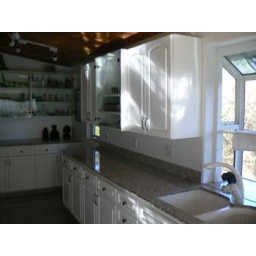
Tacoma Wa. home kitchen with under mount sink, Luna Pearl slab granite counter.